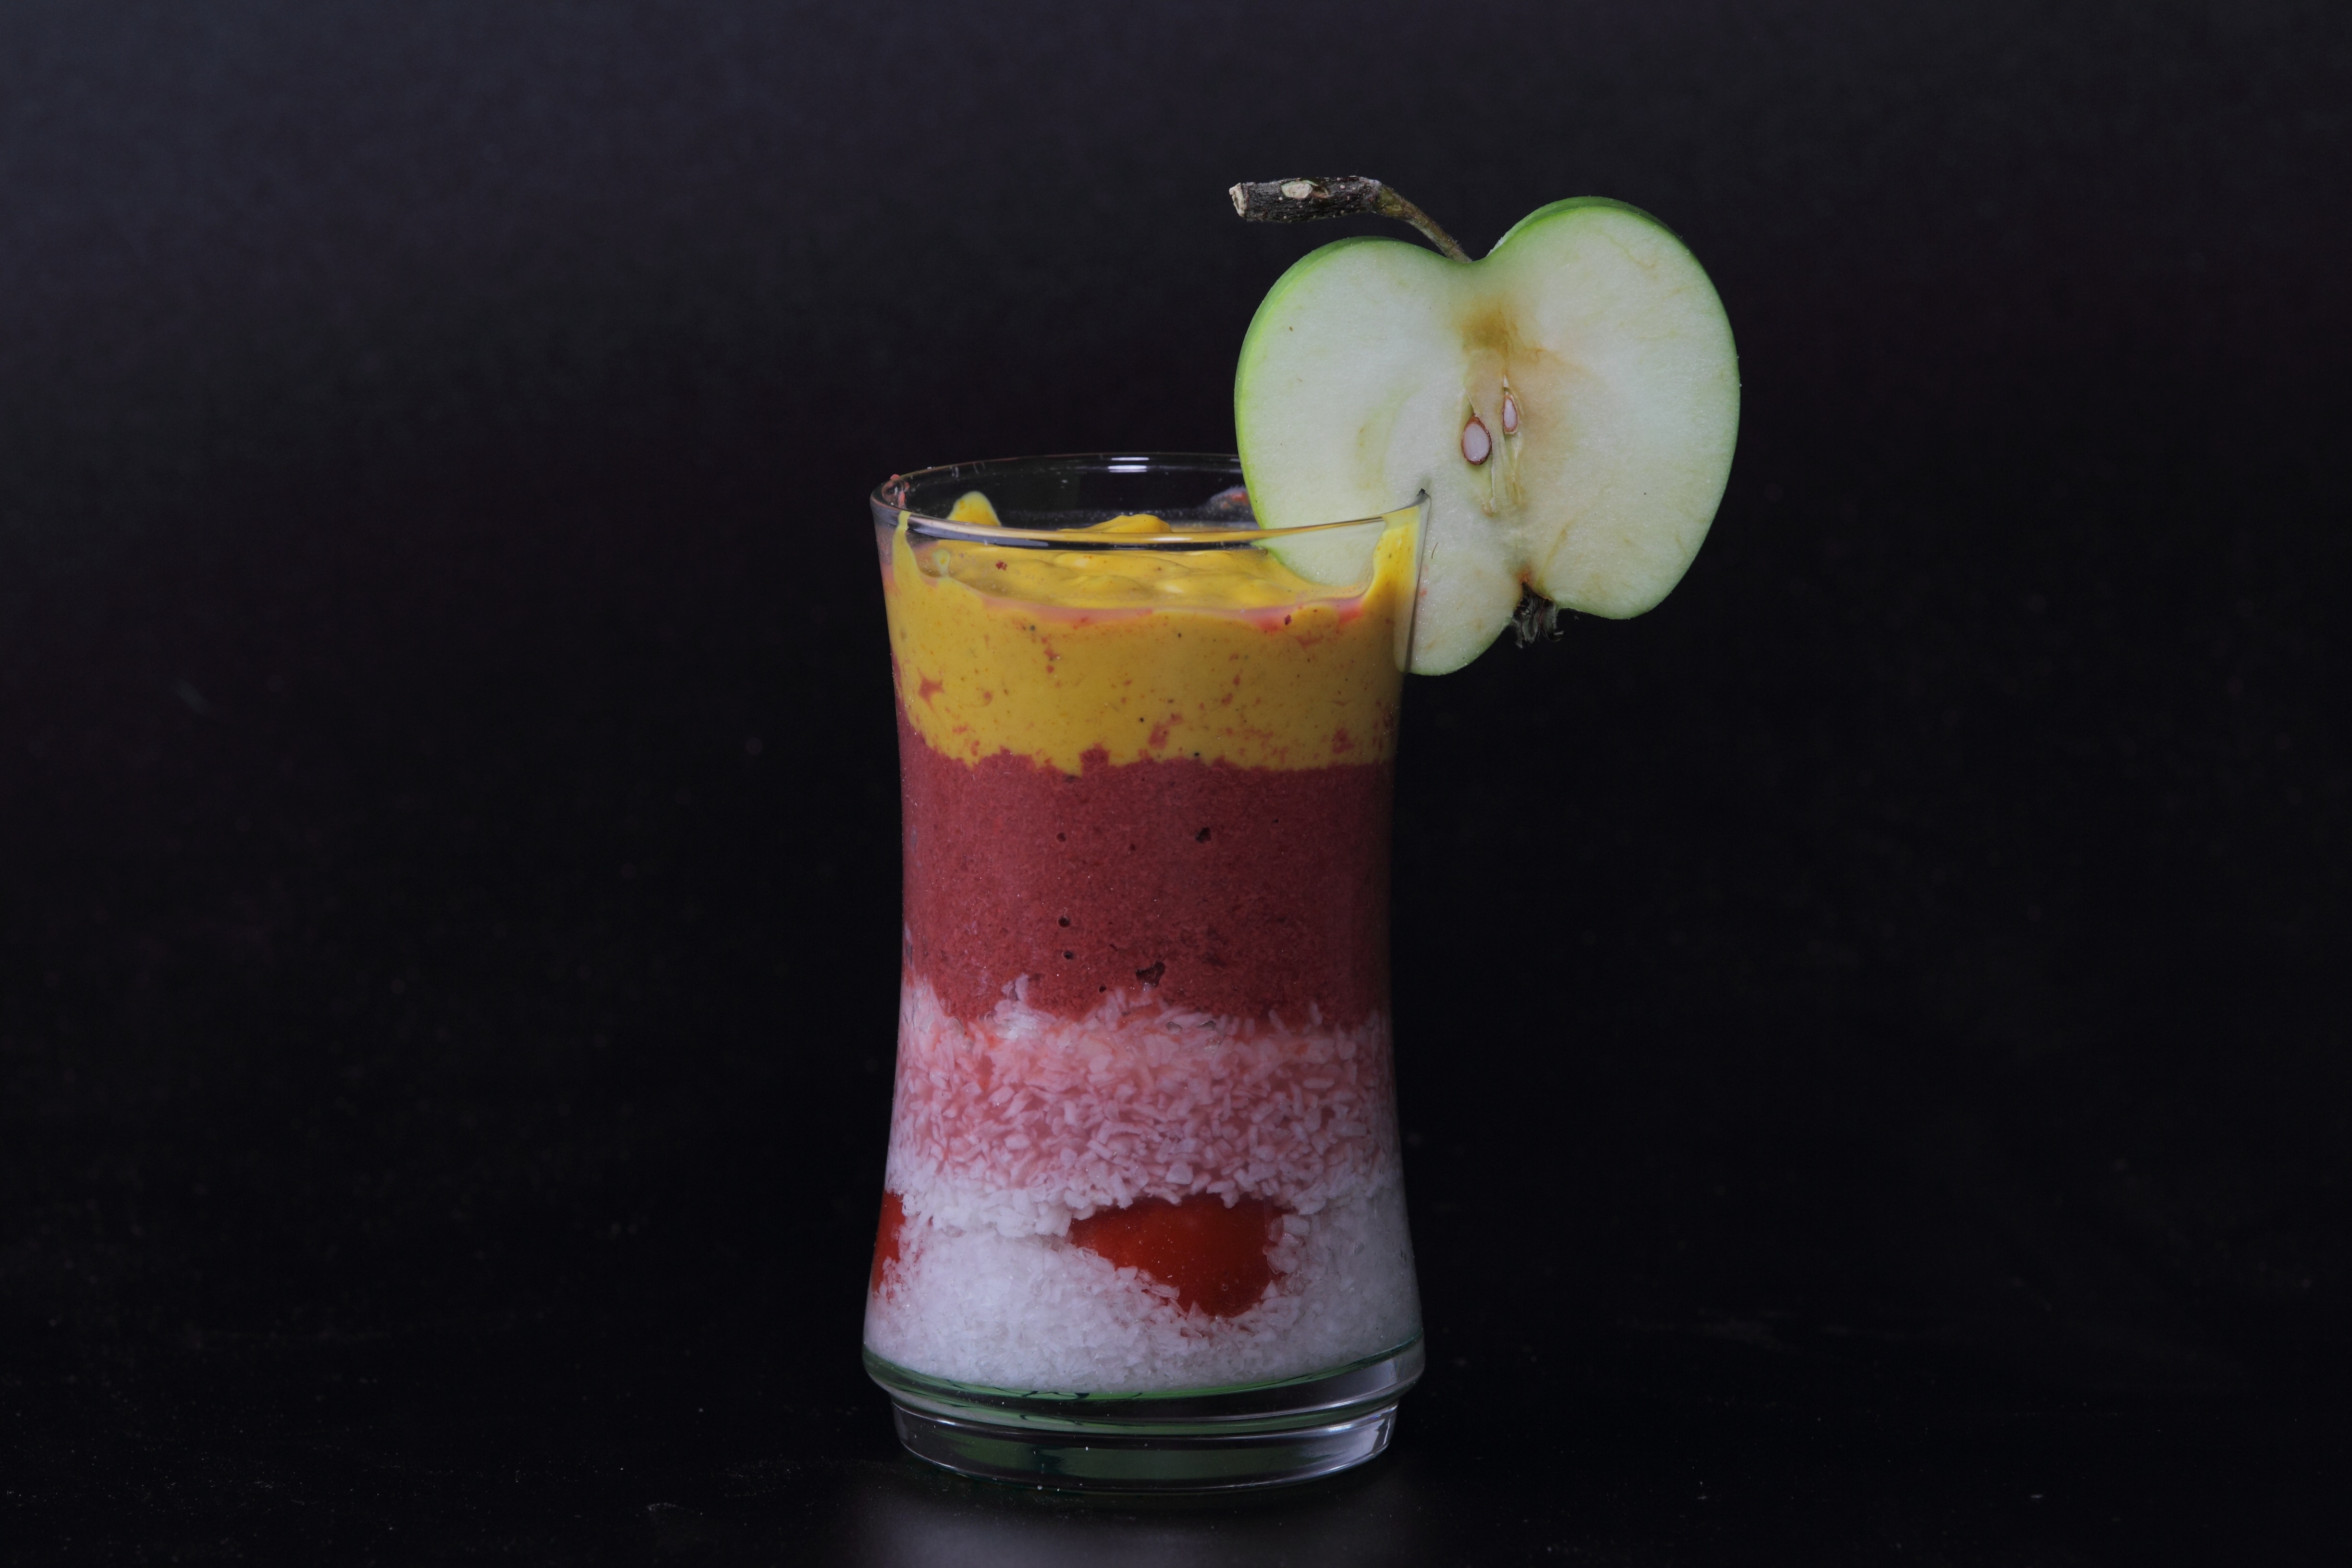
apple, fruit, food, produce, drink, cocktail, smoothie, juice, mix, liqueur, flowering plant, alcoholic beverage, singapore sling, distilled beverage, non alcoholic beverage, mai tai, limeade